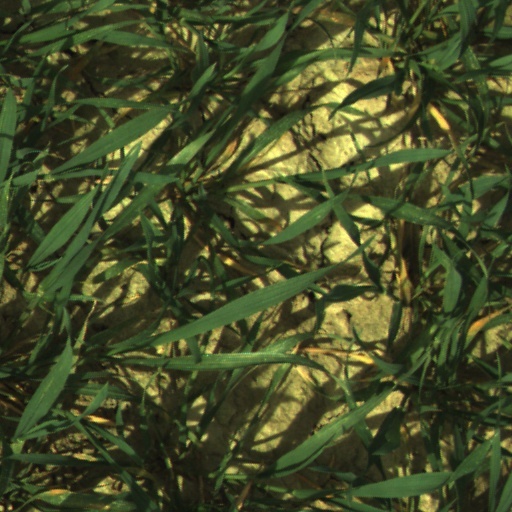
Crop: wheat